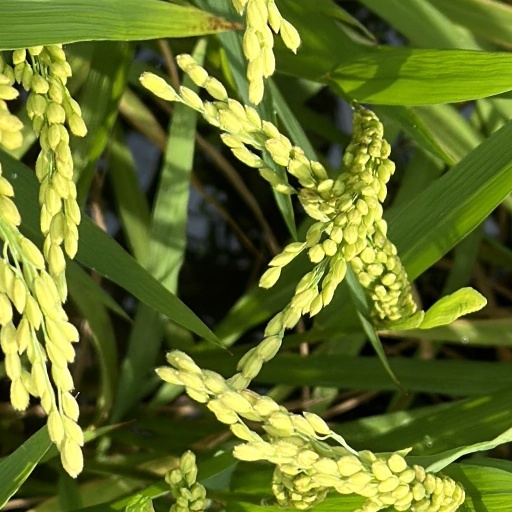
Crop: rice